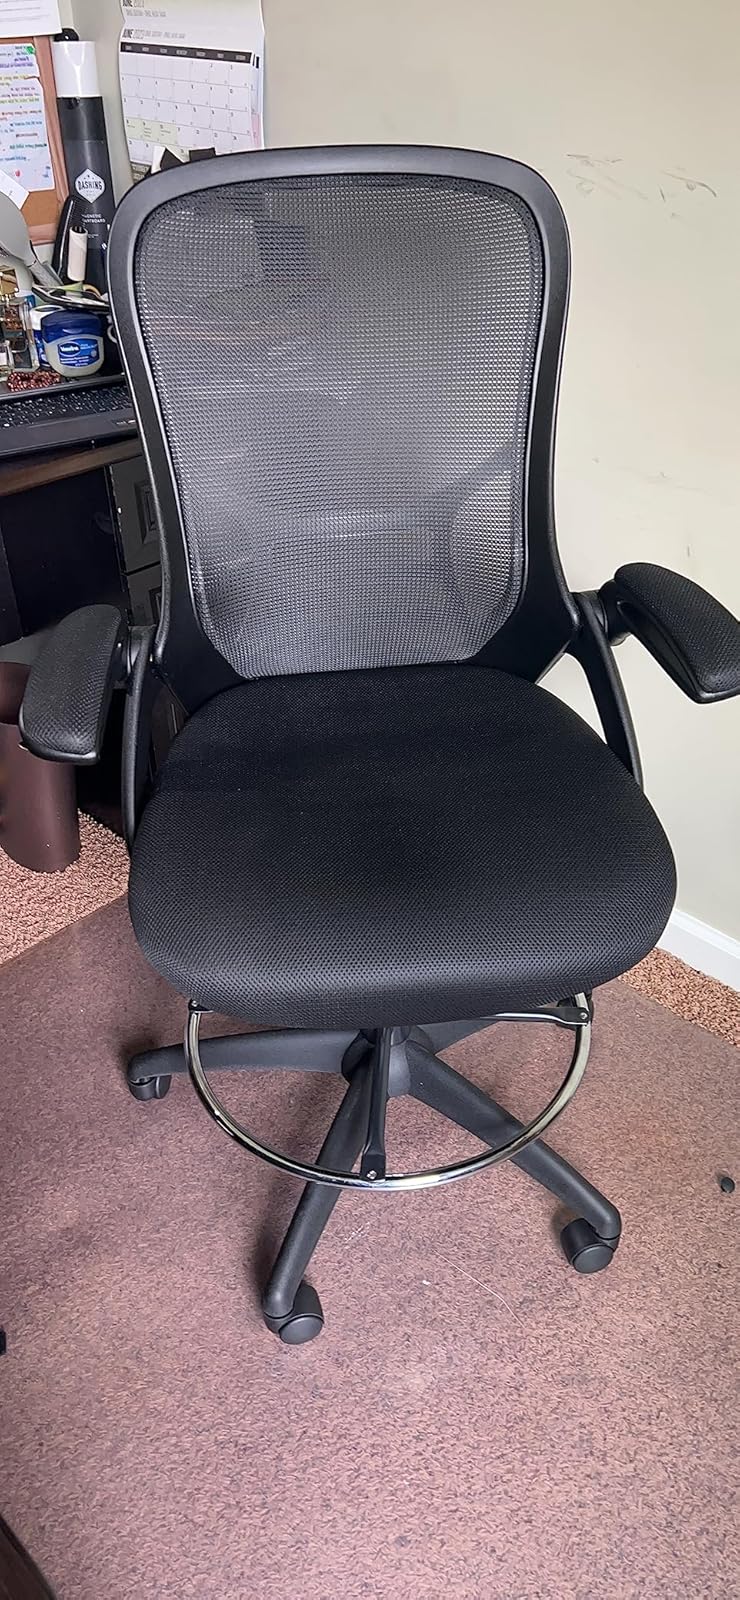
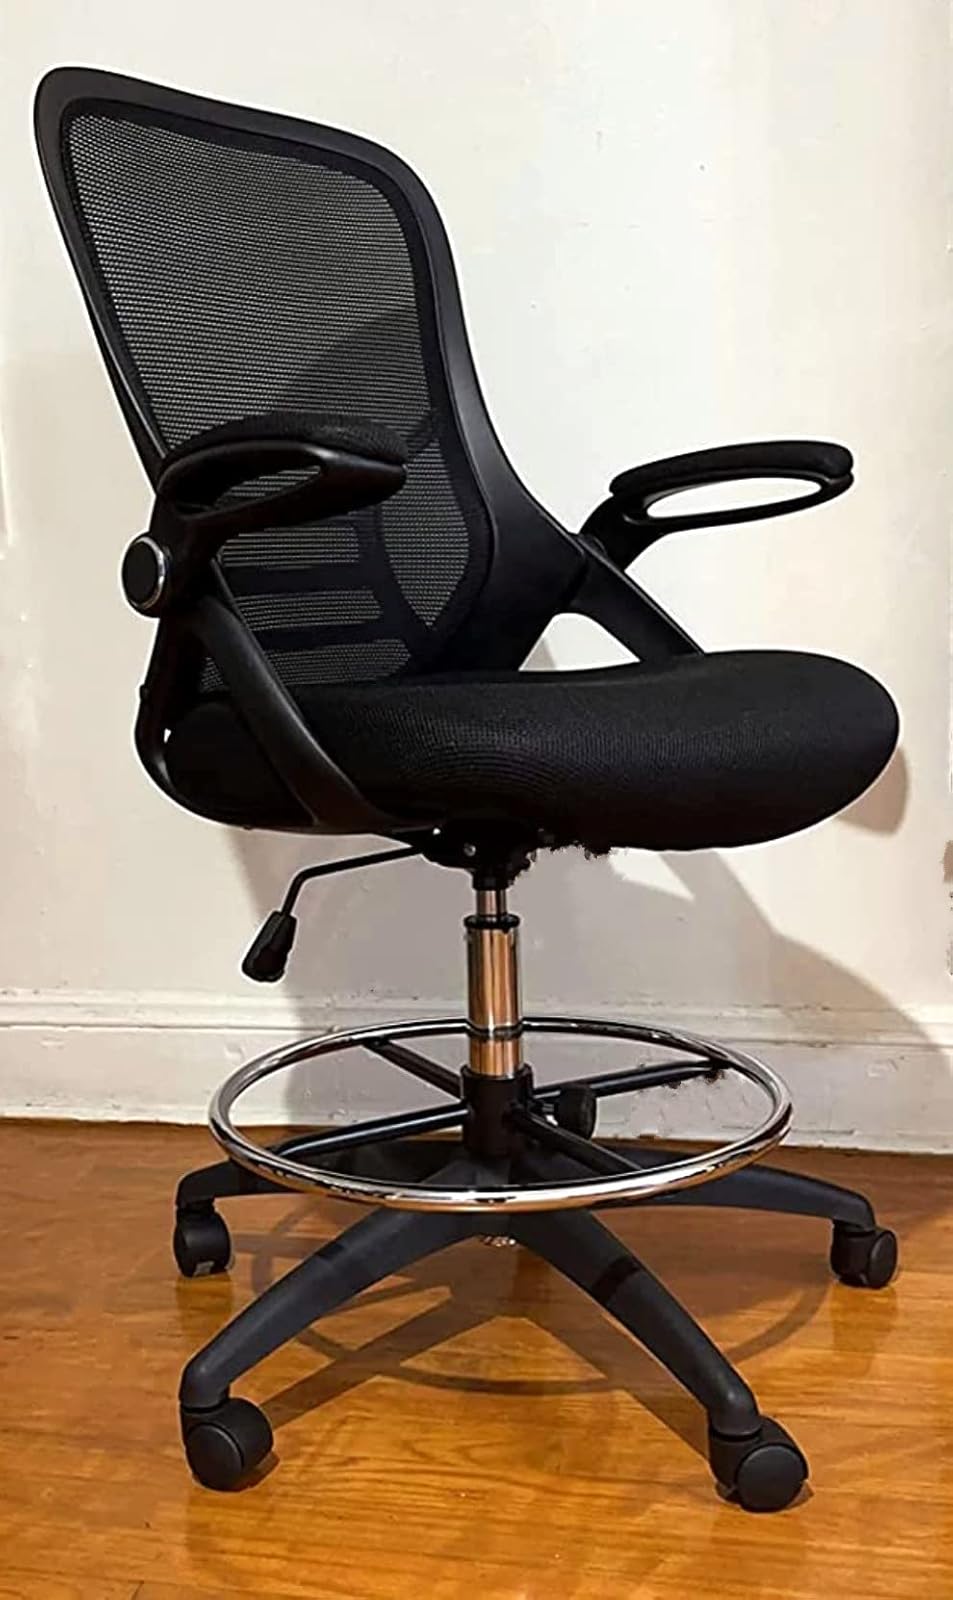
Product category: items_chair
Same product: yes